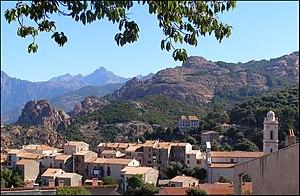
Village de Piana (Corse)
Les Plus Beaux Villages de France est une association française créée en 1982 afin de promouvoir les arguments touristiques des communes rurales riches d'un patrimoine remarquable. Au 25 mai 2020, elle comptait 159 villages classés.